Discovery and development of integrase inhibitors

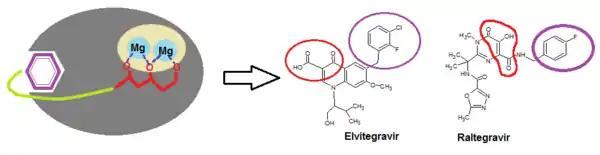
Figure 3: Structure activity relationship of elvitegravir and raltegravir. A benzyl group in a hydrophobic pocket and a triad to chelate the two Mg ions.

Two structural components are necessary for integrase binding: a hydrophobic benzyl moiety that buries into a highly hydrophobic pocket near the active site; and chelating triad that binds with two Mg ions in a rather hydrophilic region, anchoring the inhibitor onto the protein surface (see figure 3). In fact, all potent integrase inhibitors possess a substituted benzyl component that is critical for maintaining 3‘end joining potency. Removal of the benzyl group prevents inhibitory function. Lipophylic substituents are therefore beneficial for the strand transfer inhibition, in particular the thiophenyl, furanyl and (thiophen-2-yl)phenyl substitutions. Heteroaromatic amine and amide also cause increase in 3‘ processing inhibitory action.